New Writings in SF 22

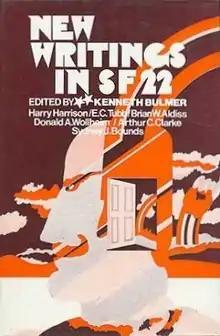
Cover of first edition

New Writings in SF 22 is an anthology of science fiction short stories edited by Kenneth Bulmer, the first volume of nine he oversaw in the "New Writings in SF" series in succession to the series' originator, John Carnell. It was first published in hardcover by Sidgwick & Jackson in 1973, followed by a paperback edition under the slightly variant title "New Writings in SF - 22" issued by Corgi in 1974. The contents of this volume, together with those of volumes 21 and 23 of the series, were later included in the omnibus anthology "New Writings in SF Special 1", issued by Sidgwick & Jackson in 1975.